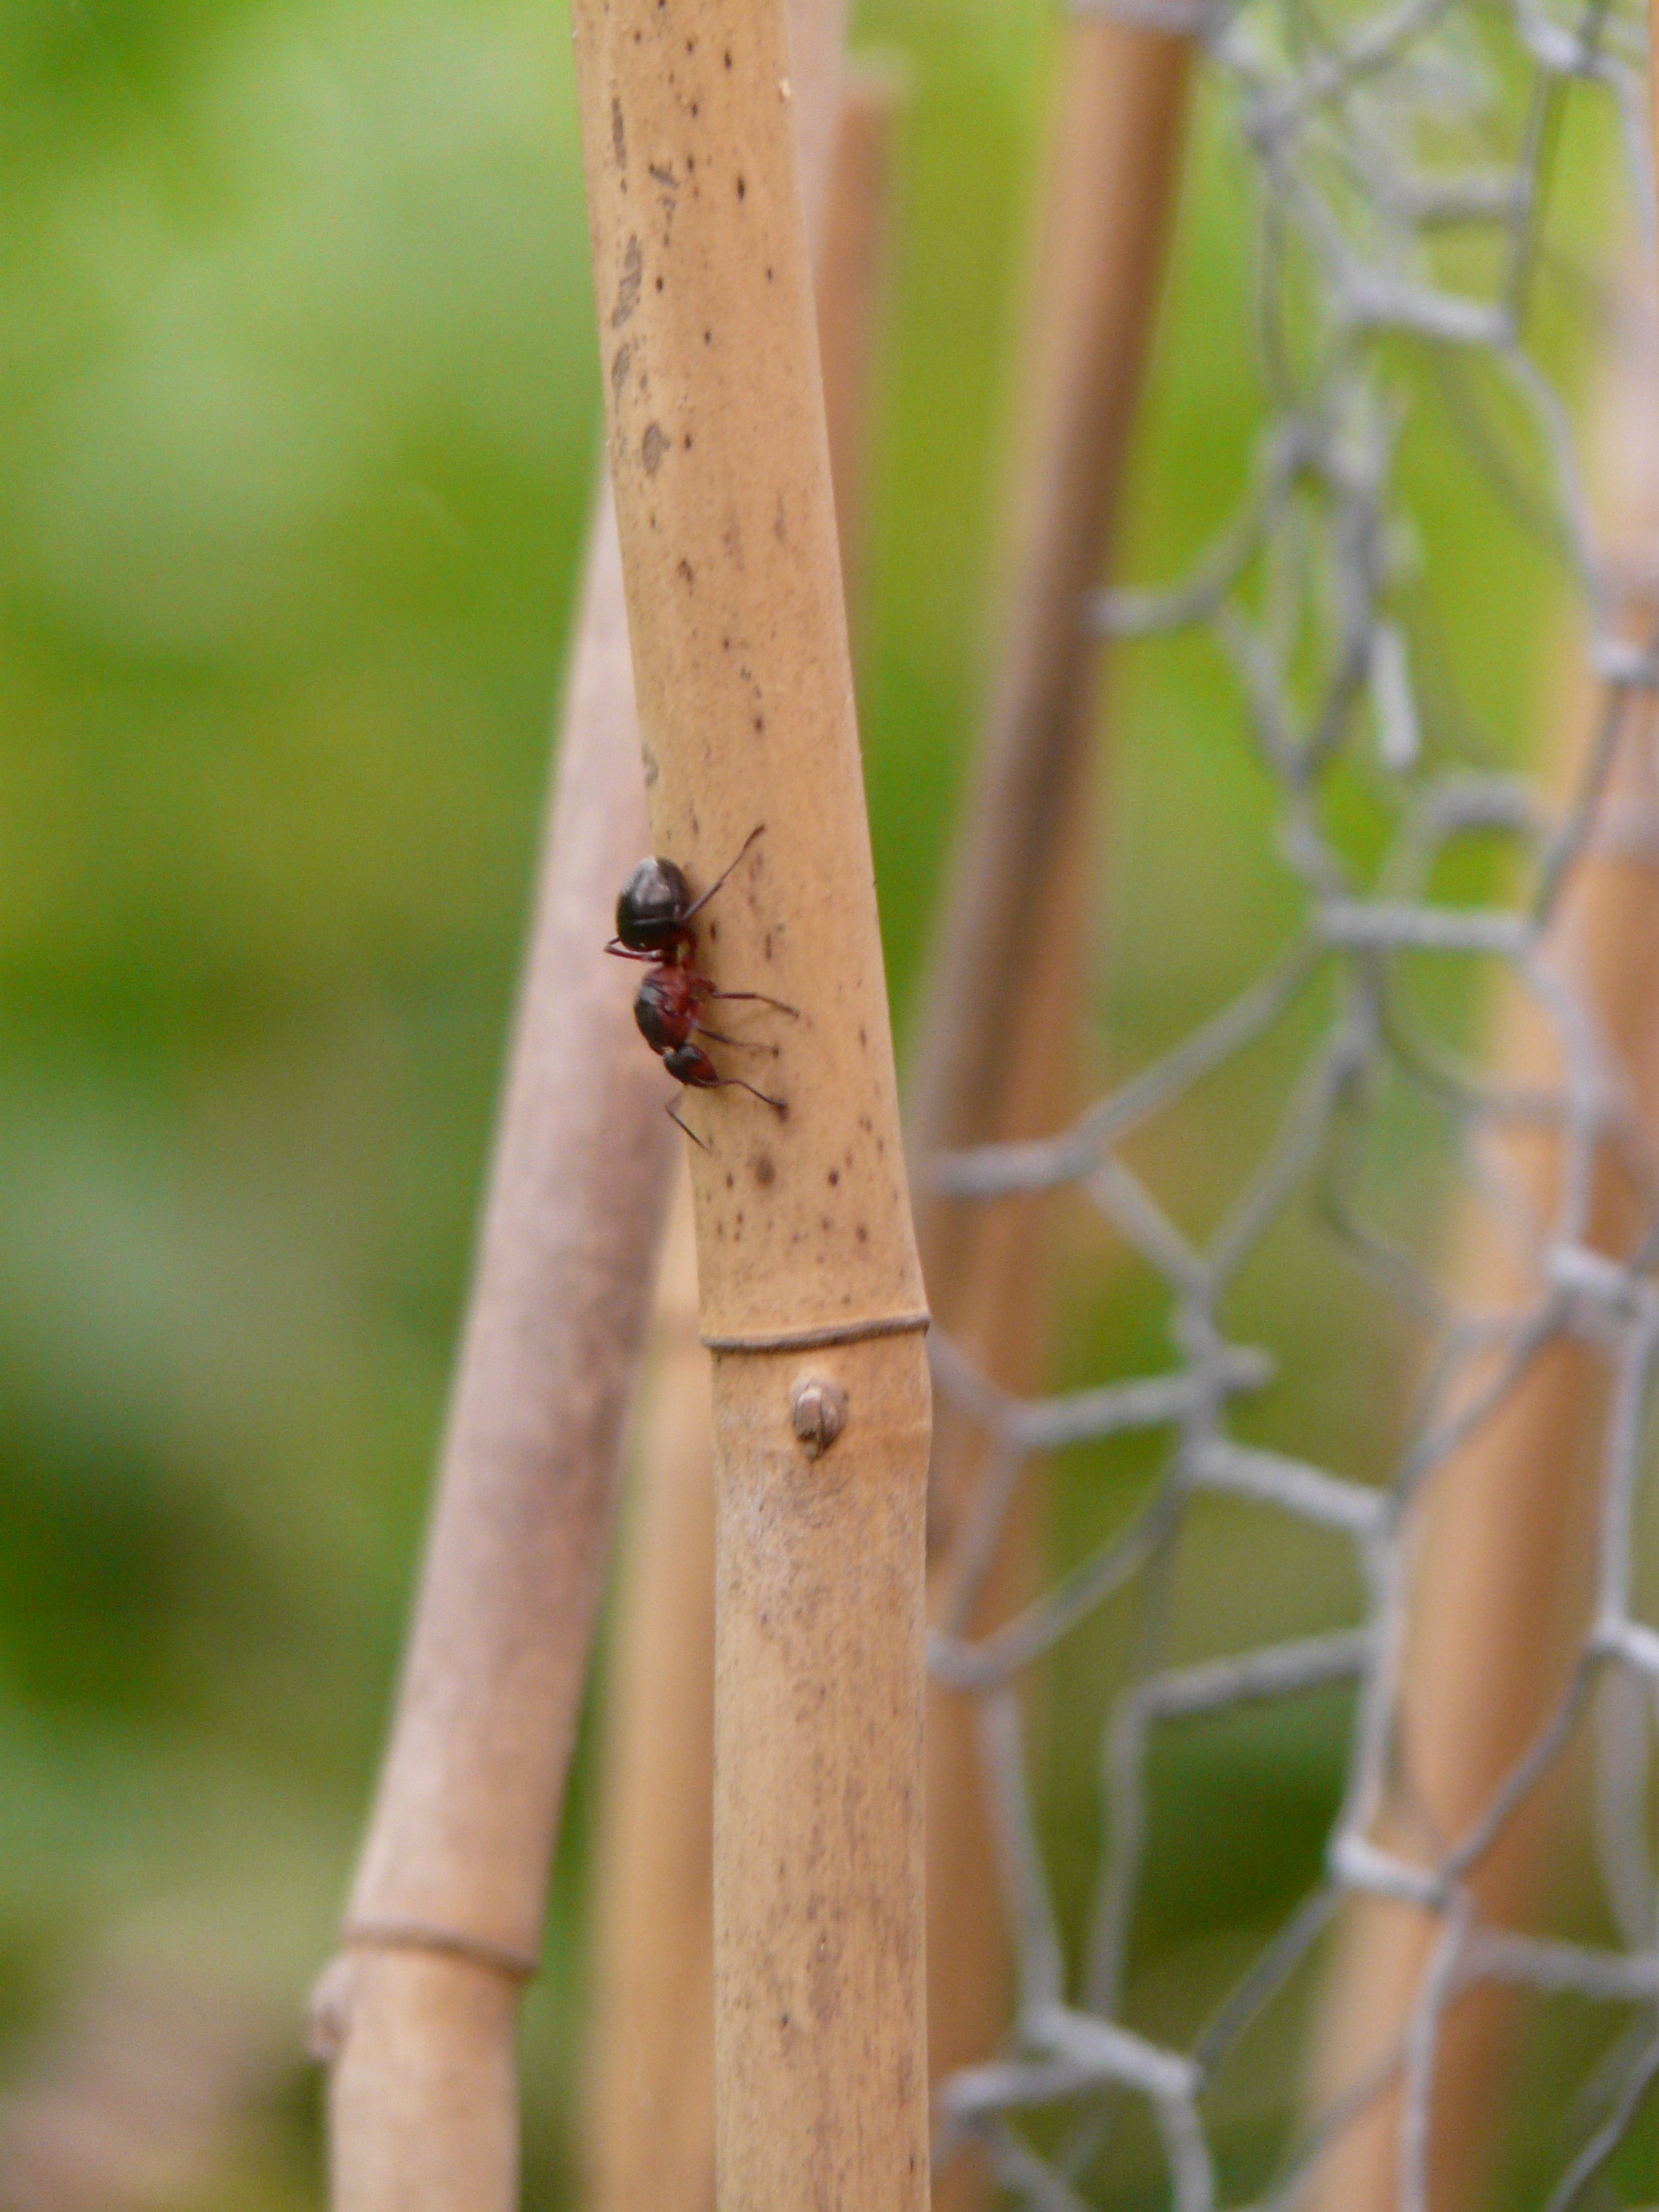
tree, nature, branch, leaf, insect, fauna, invertebrate, twig, close up, crawl, ant, macro photography, wood ant, red wood ant, grass family, plant stem, formica polyctena, forest ant queen